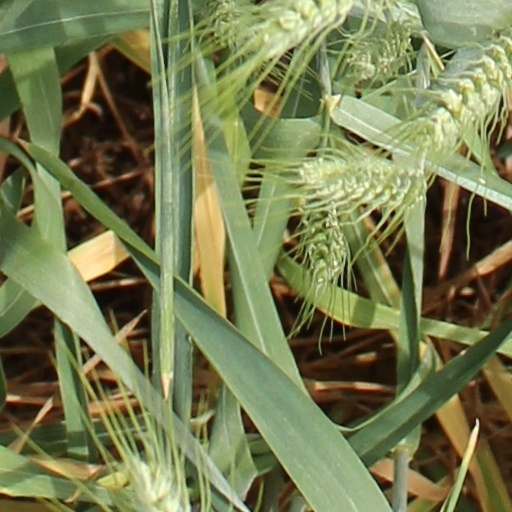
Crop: wheat